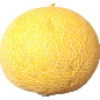
Label: Cantaloupe 1